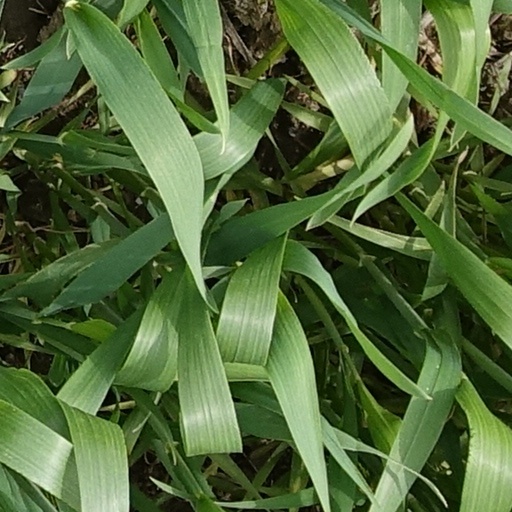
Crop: wheat